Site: brandenburg
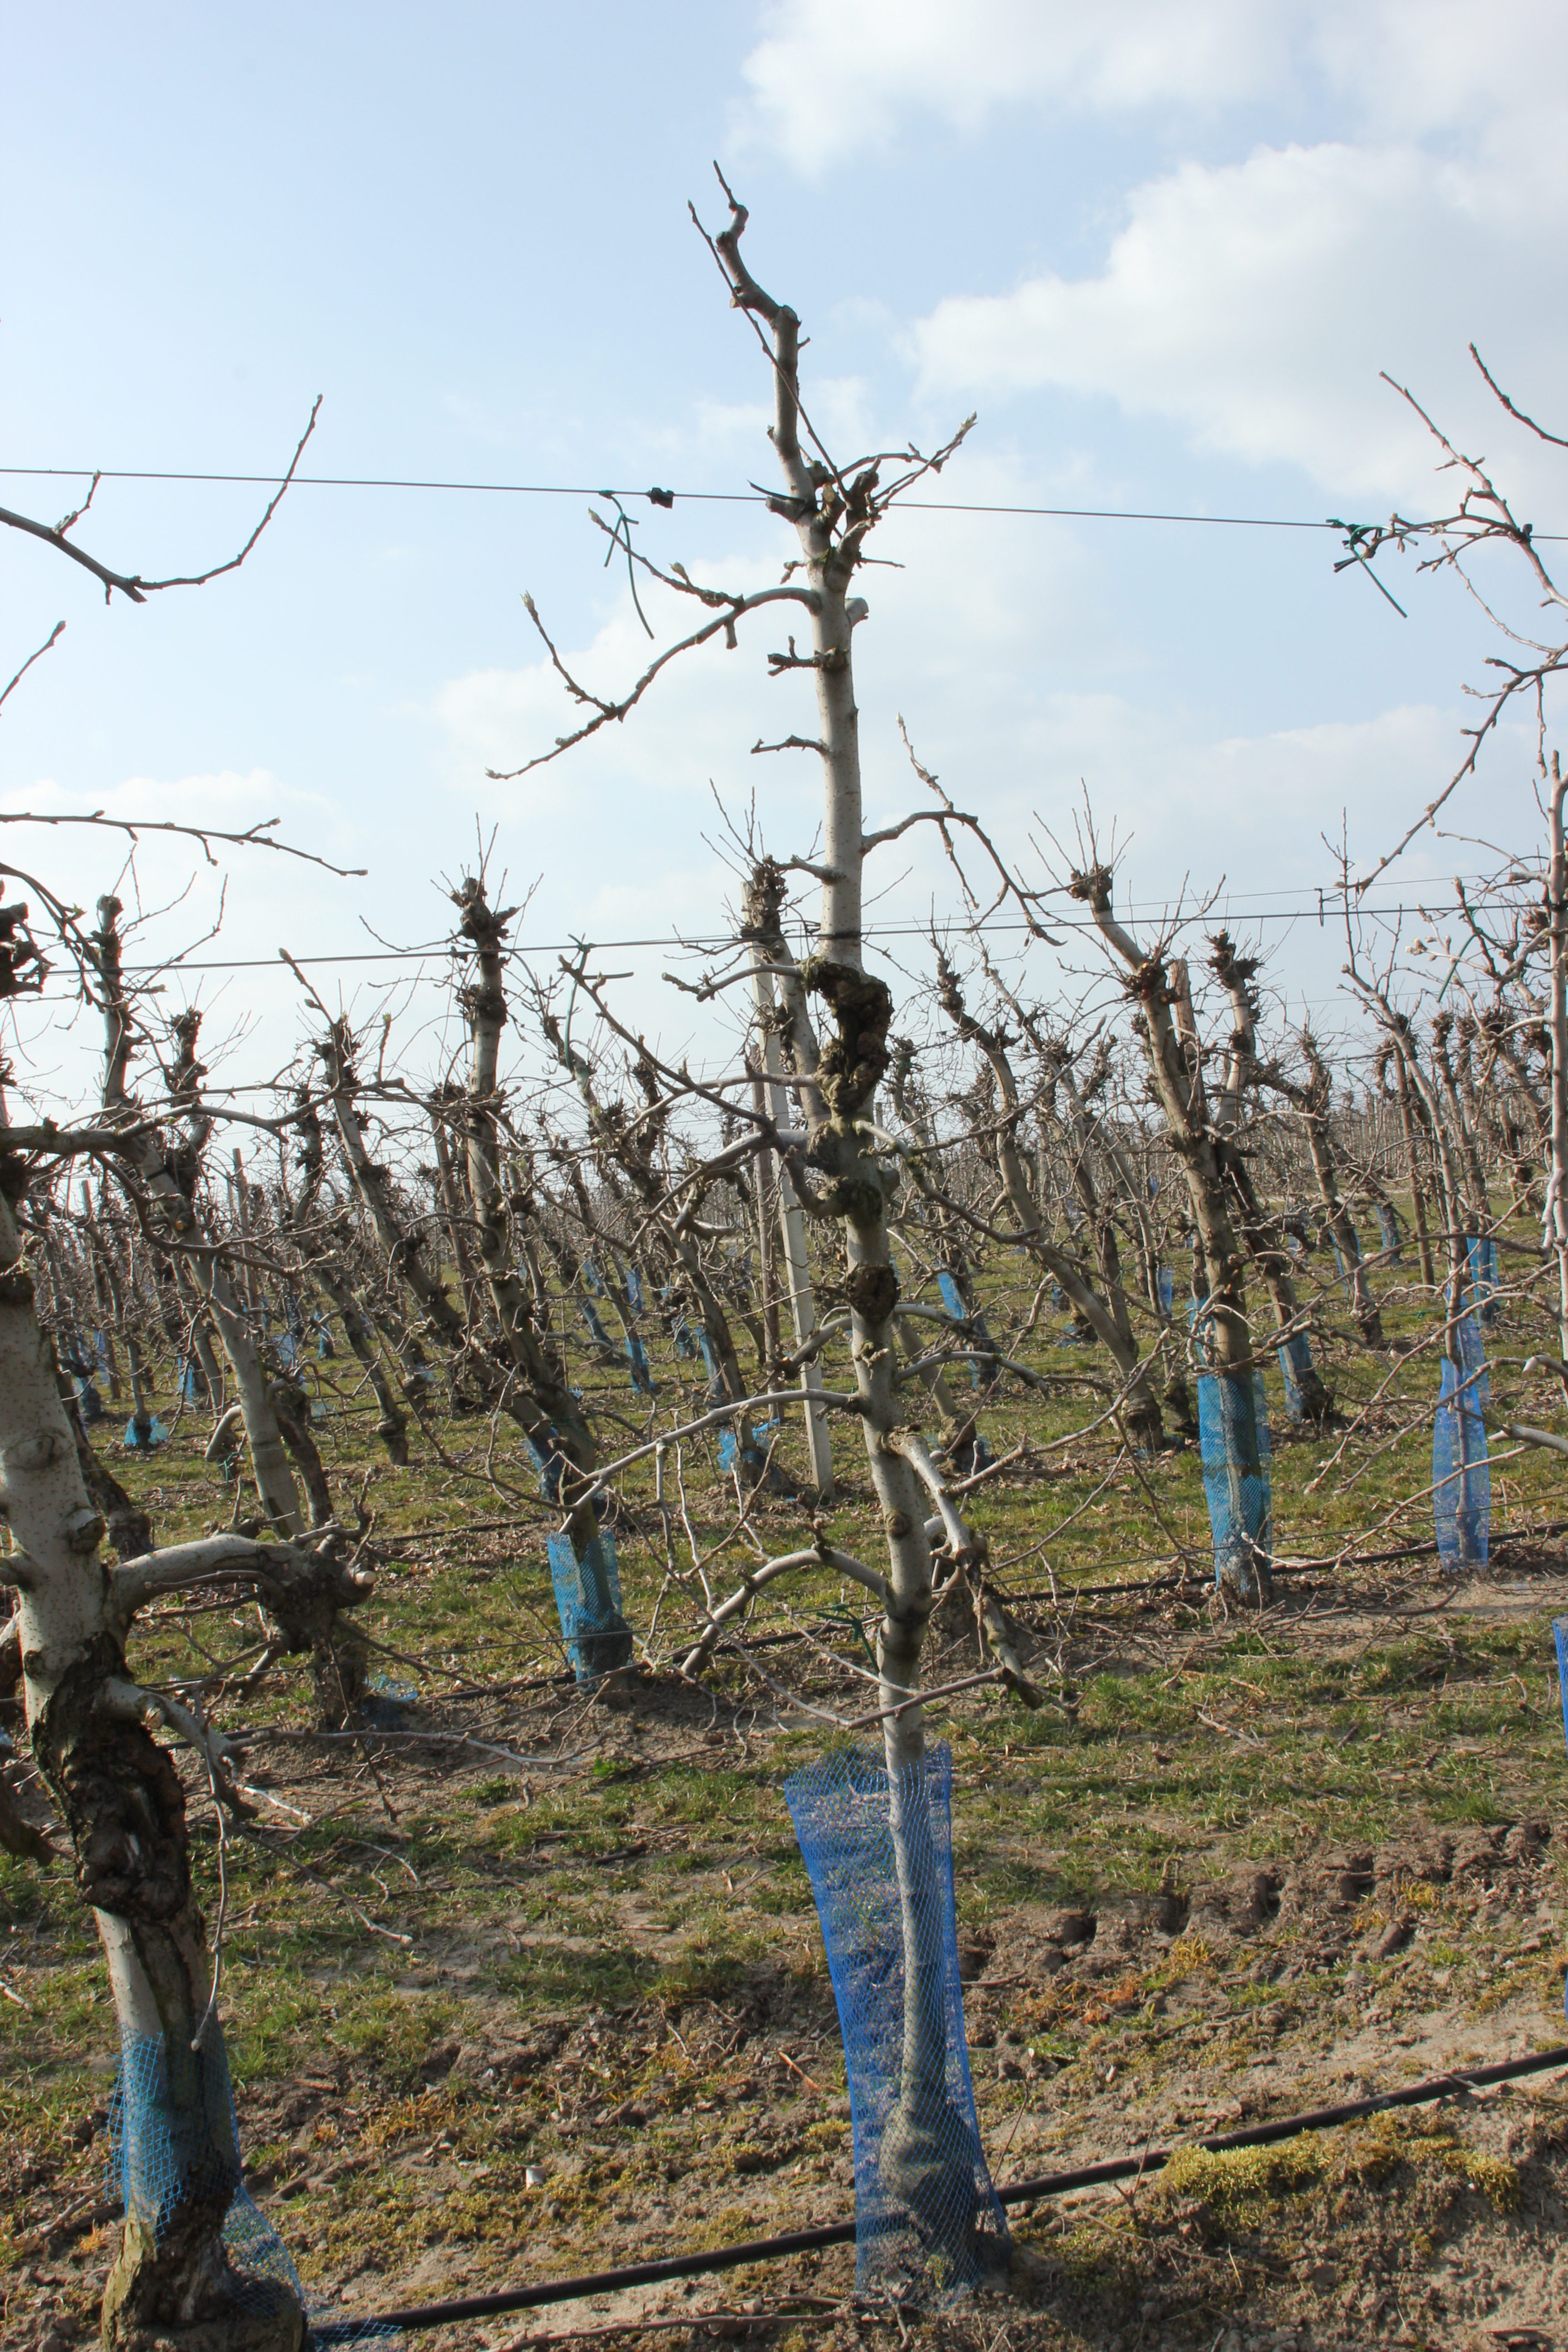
Growth stage (BBCH 03): Bud development